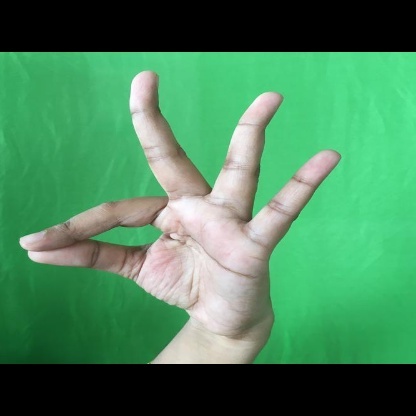
Mudra: Hamsasyam